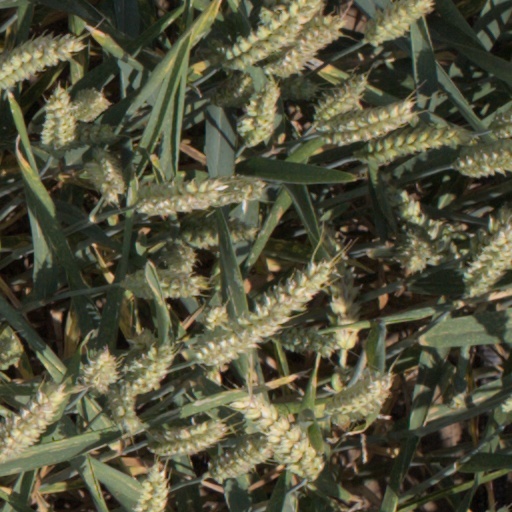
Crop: wheat